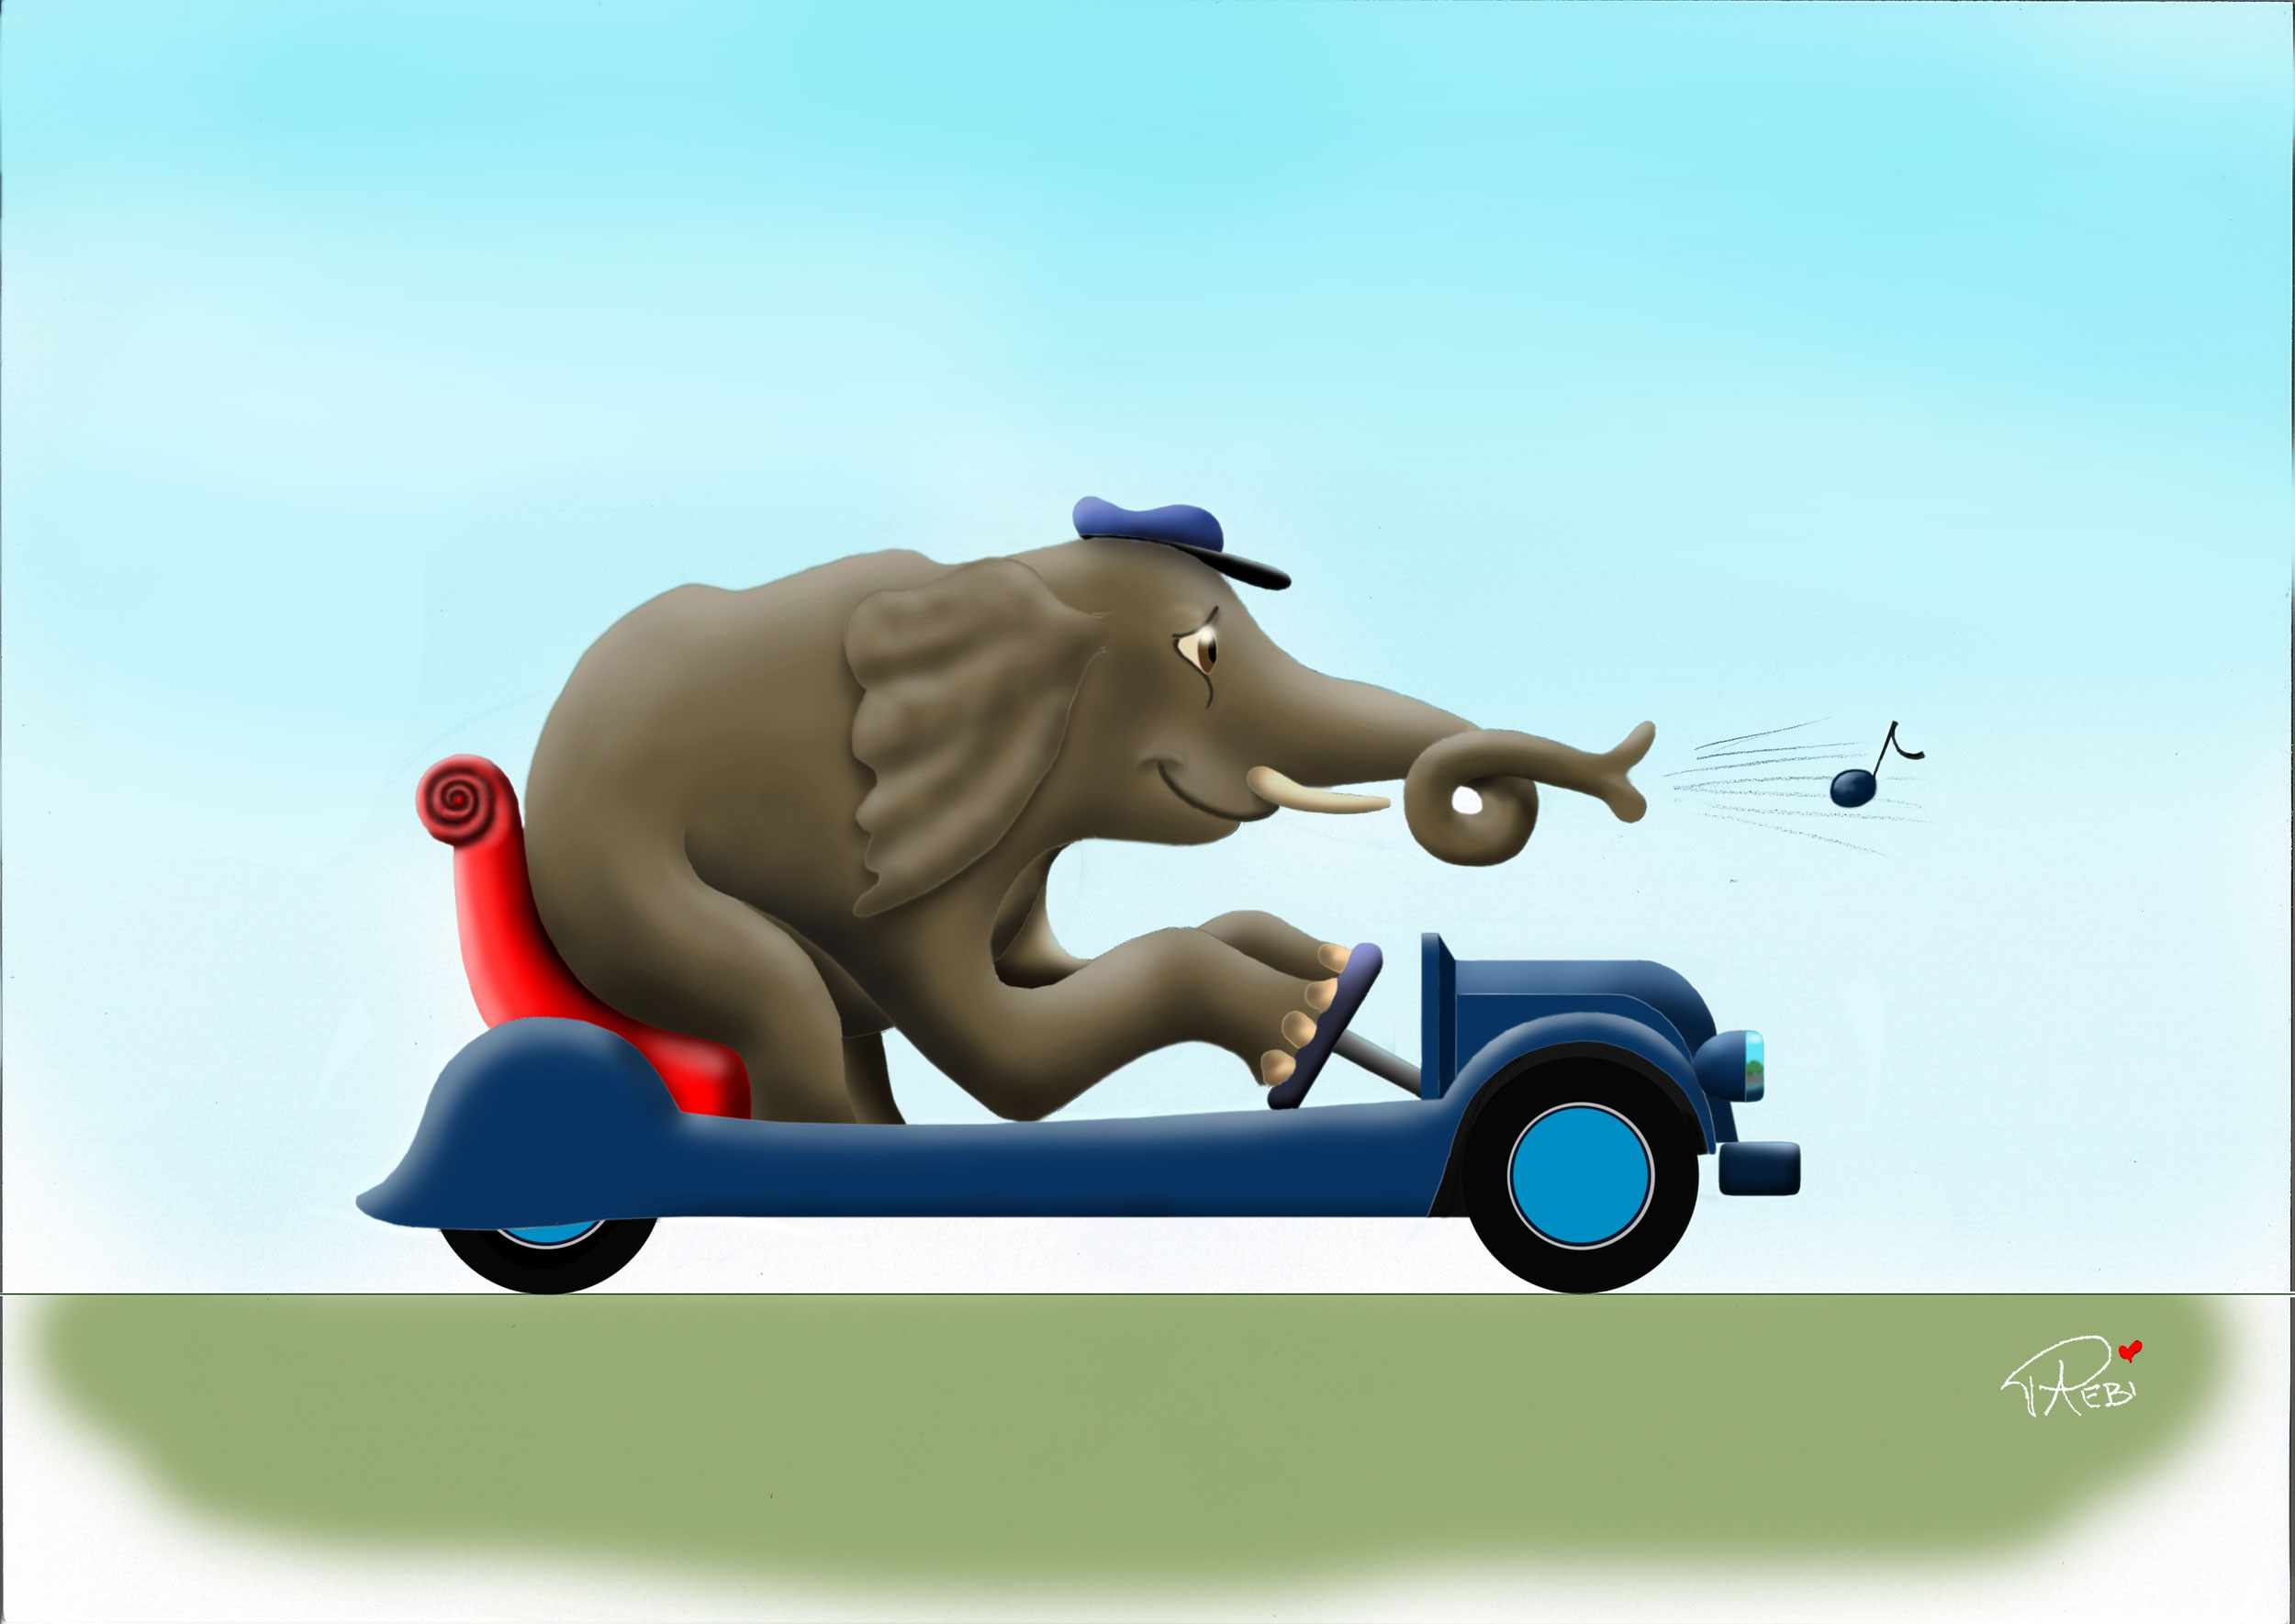
elephant, driver, mode of transport, vehicle, Riding toy, car, scooter, illustration